Joanne Woodward

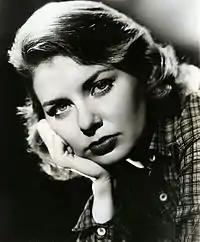
Publicity photo, 1960

In 1957, Woodward astounded audiences and critics alike with her performance in "The Three Faces of Eve". She portrayed a woman with three distinct personalities — a southern housewife, a sexually voracious 'bad girl,' and a normal young woman — and gave each their own unique voices and gestures. For her work on the film, Woodward won an Academy Award for Best Actress in a dress she sewed herself, the only Best Actress winner to date to do so.